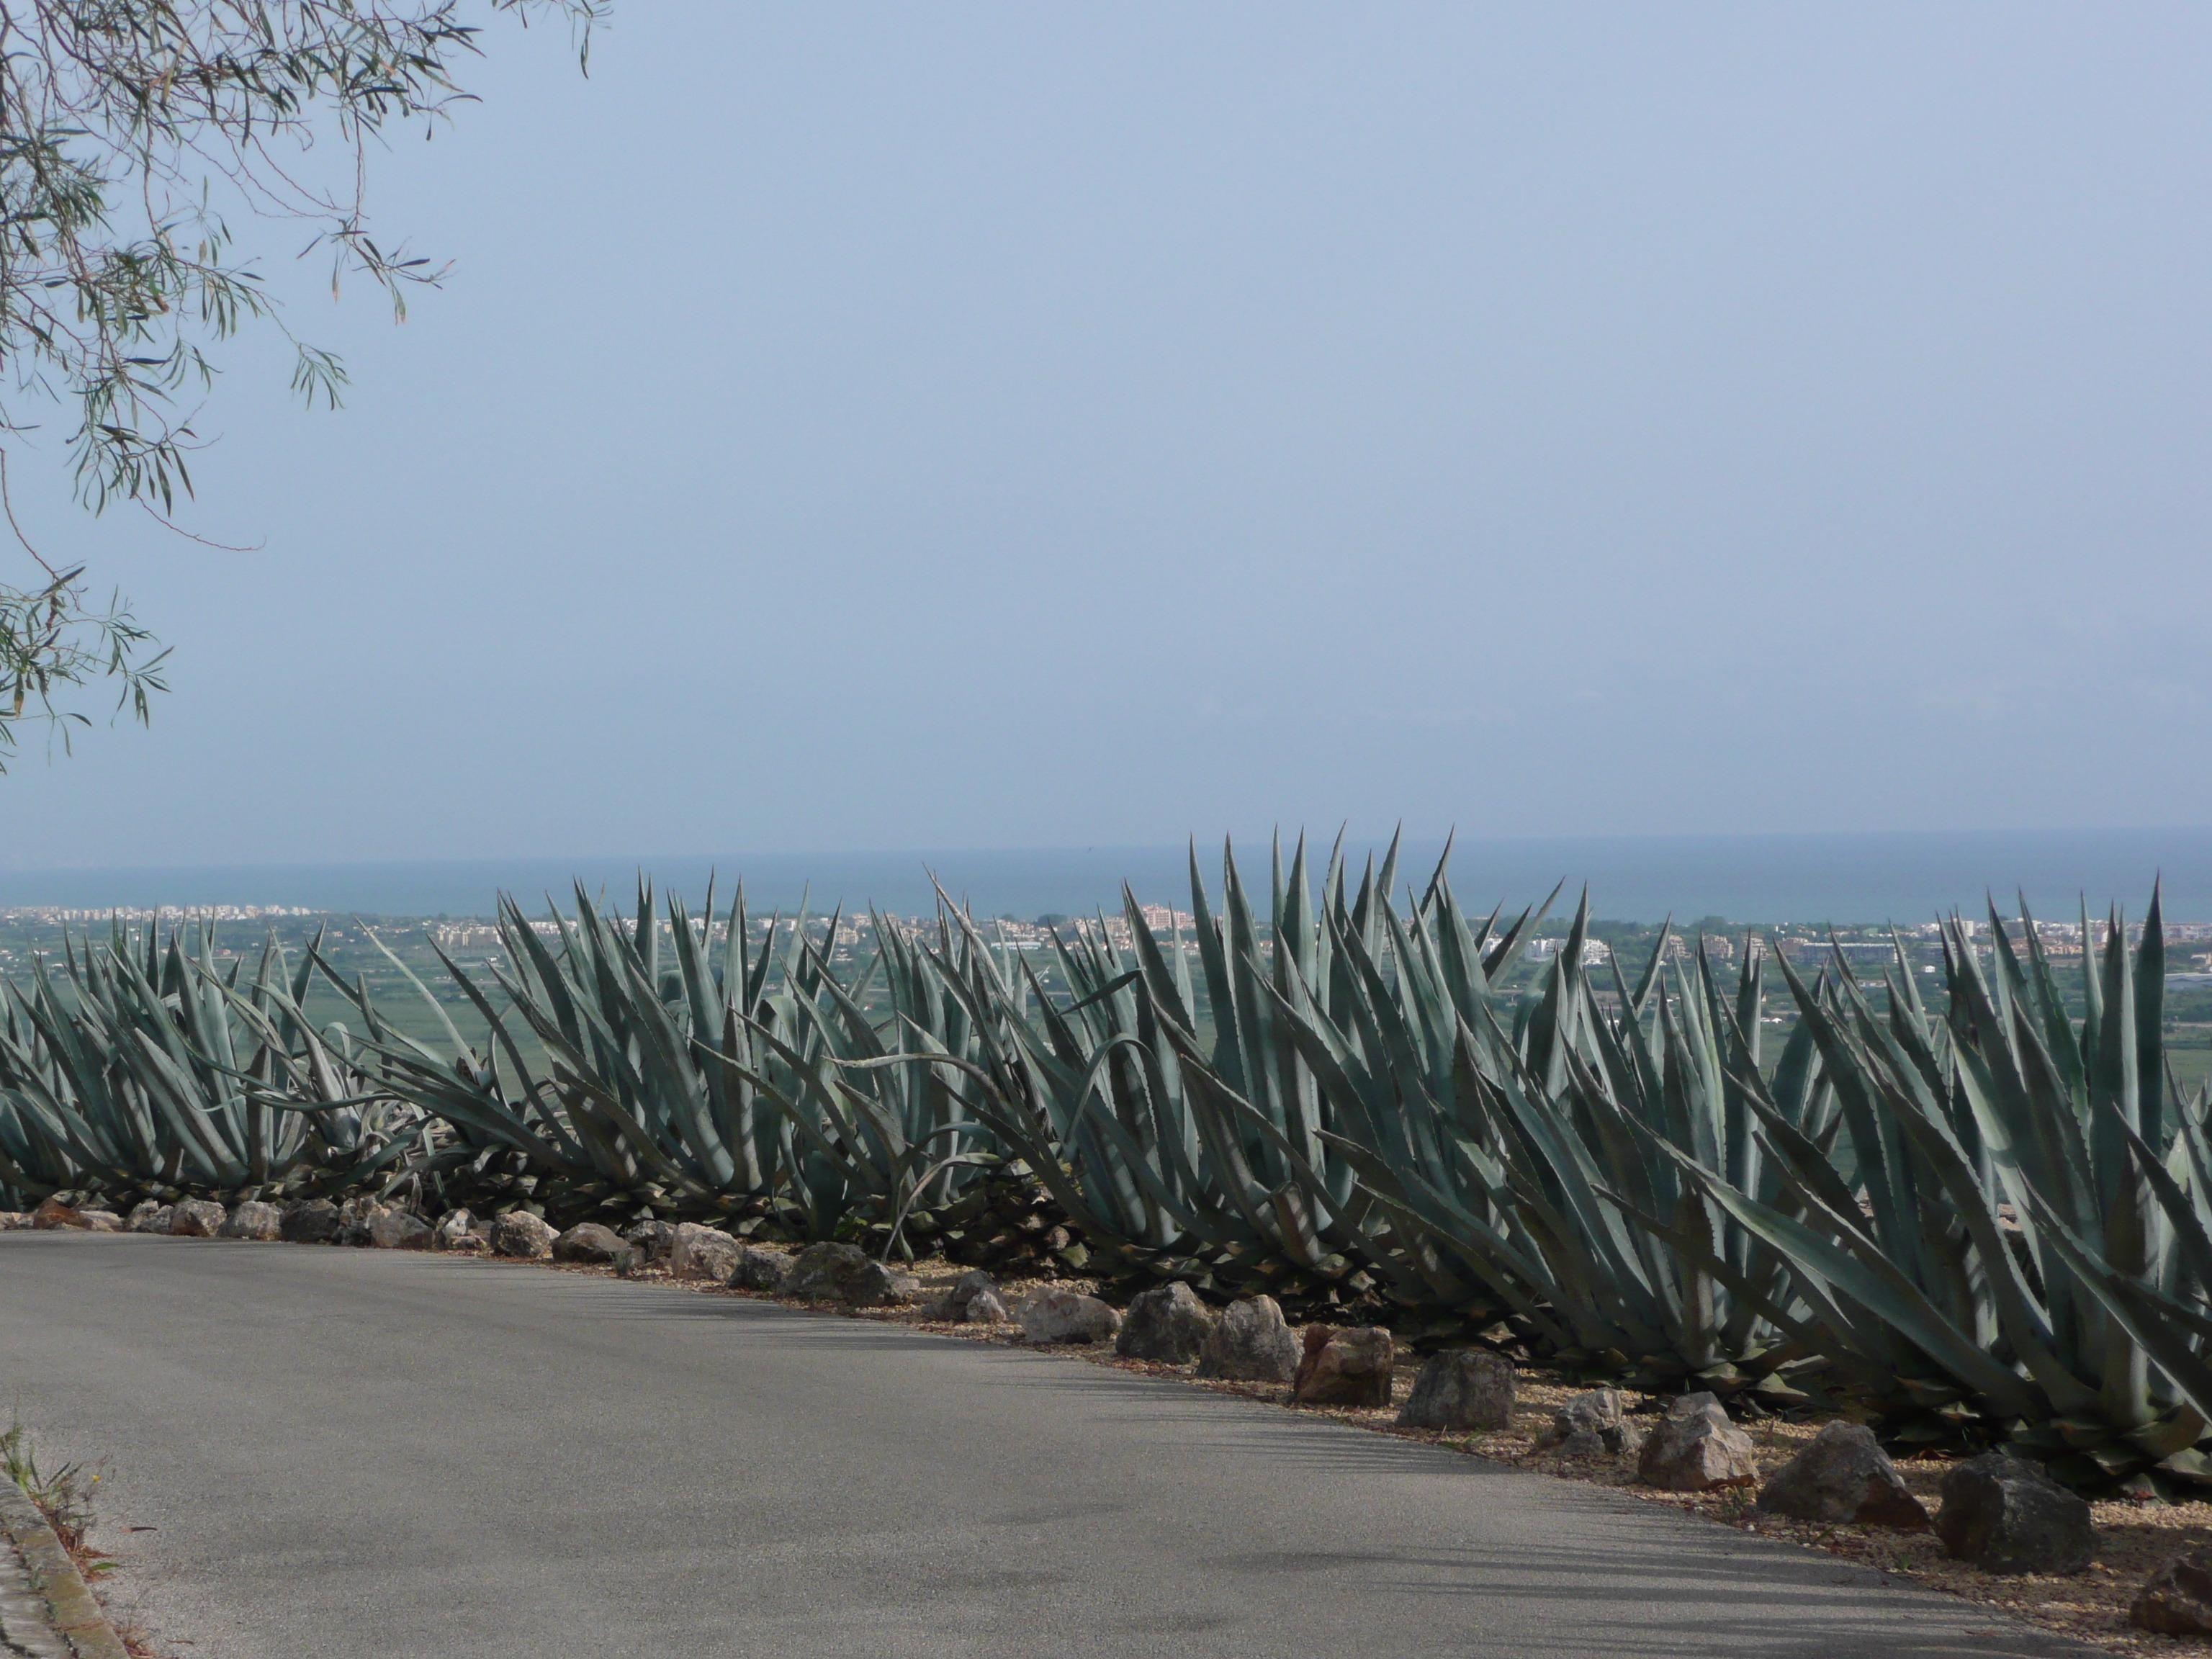
beach, sea, coast, tree, grass, sand, ocean, cactus, boardwalk, shore, lake, wind, walkway, spain, roadside, grass family, arecales